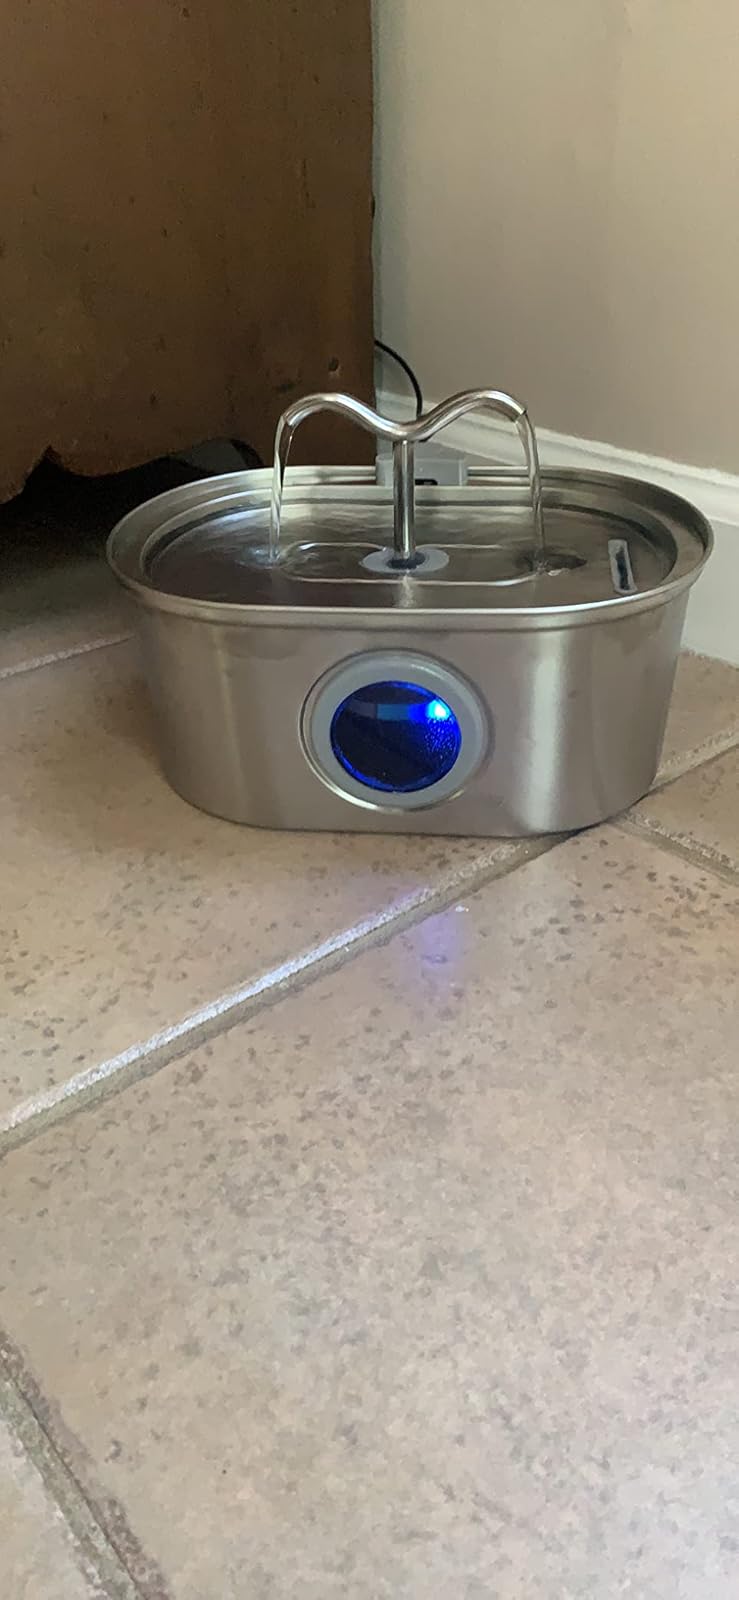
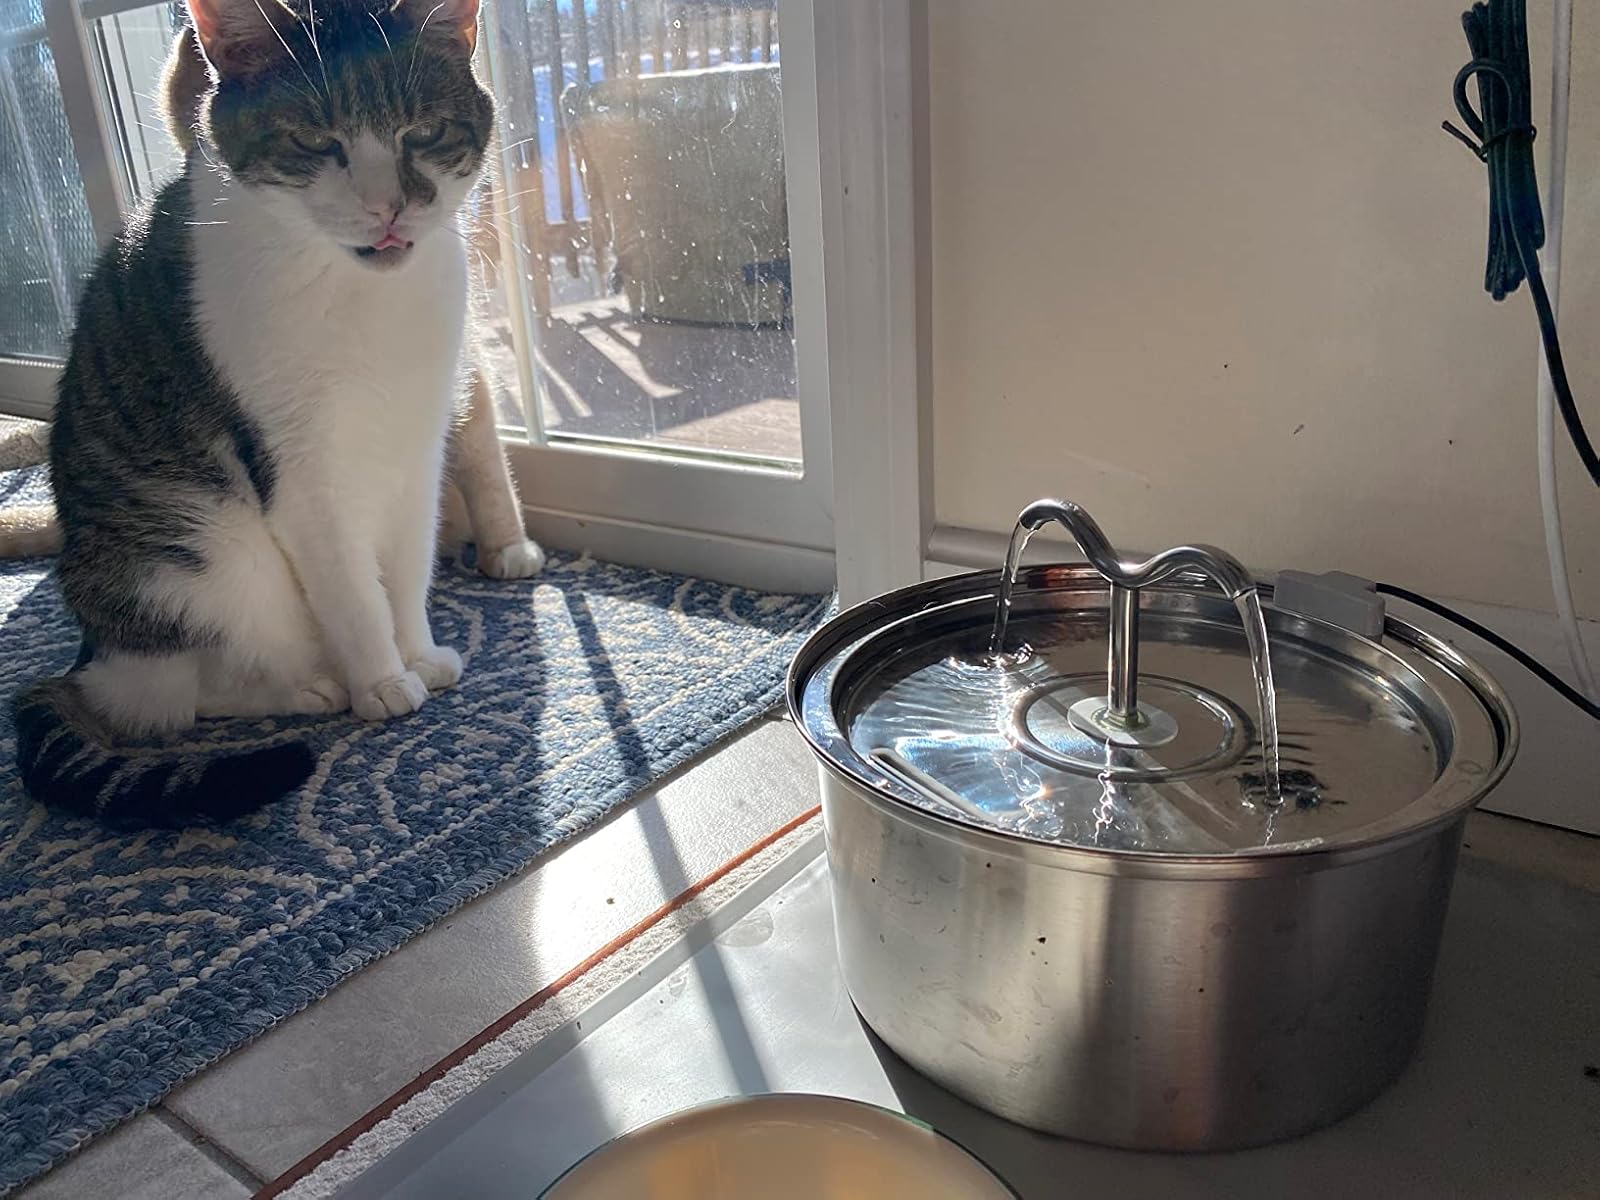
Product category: items_bowl
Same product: no